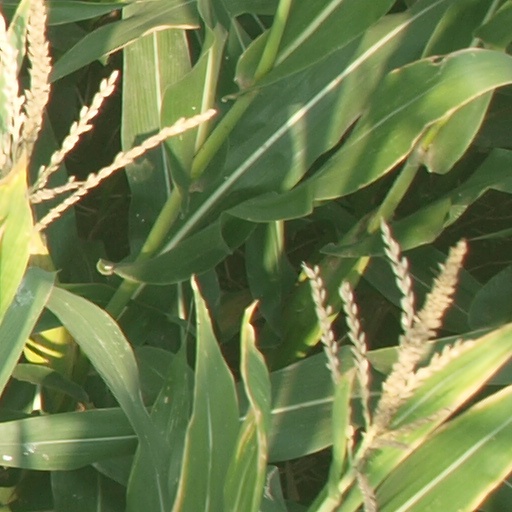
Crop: maize; corn